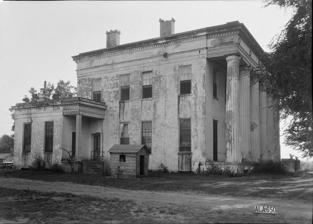
Building: Stone Plantation
Country: United States of America
Year built: 1852
Historic house in Alabama, United States United States historic place Stone Plantation U.S. National Register of Historic Places Alabama Register of Landmarks and Heritage Side view of the main house in 1937, prior to restoration Show map of Montgomery, Alabama Show map of Alabama Show map of the United States Nearest city Montgomery, Alabama Coordinates 32°21′2″N 86°25′31″W / 32.35056°N 86.42528°W / 32.35056; -86.42528 Area 2.8 acres (1.1 ha) Built 1852 Architect Barton Warren Stone Architectural style Greek Revival NRHP reference No. 01001411 Significant dates Added to NRHP December 31, 2001 Designated ARLH September 28, 2000 The Stone Plantation , also known as the Young Plantation and the Barton Warren Stone House , is a historic Greek Revival -style plantation house and one surviving outbuilding along the Old Selma Road on the outskirts of Montgomery, Alabama . It had been the site of a plantation complex, and prior to the American Civil War it was known for cotton production worked by enslaved people. It was added to the Alabama Register of Landmarks and Heritage on September 28, 2000; and listed as one of the National Register of Historic Places for architecture on December 31, 2001. Early history and the Stone family The Stone Plantation was built by Barton Warren Stone (March 24, 1800–January 14, 1884), the son of Warren Henley Stone of Poynton Manor in Charles County, Maryland and Martha Bedell of Alamance County , North Carolina . His parents established a plantation, "Magnolia Crest", in Lowndes County in the 1830s, and it still survives a few miles west of this plantation. Barton Stone's plantation house, known to his family simply as the "Home Place," was one of three plantation houses that he owned. His other two houses were "Duck Pond" and "Prairie Place." By 1860, Stone owned 83 enslaved people, and 5,000 acres (2,000 ha) in Montgomery County , with an additional 2,000 acres (810 ha) in Autauga County . The Stone Plantation was known for cotton production, and contained one cotton gin . Barton Warren Stone died in 1884, he was survived two wives and all but one of his sons. The property was acquired by L.C. Young in 1901, and then by Jesse D. Baggett in 1933. Architecture The two-story brick masonry house, fronted by a monumental Doric hexastyle portico , was built circa 1852, for Barton Warren Stone. It was built in a Neoclassical Greek Revival style, with some influence by Italianate style. The grounds of the property included a fruit orchard, and mature camellias and azaleas . It retains the exterior smoke house. See also National Register of Historic Places listings in Montgomery County, Alabama Properties on the Alabama Register of Landmarks and Heritage in Montgomery County, Alabama References Wikimedia Commons has media related to Stone Plantation .